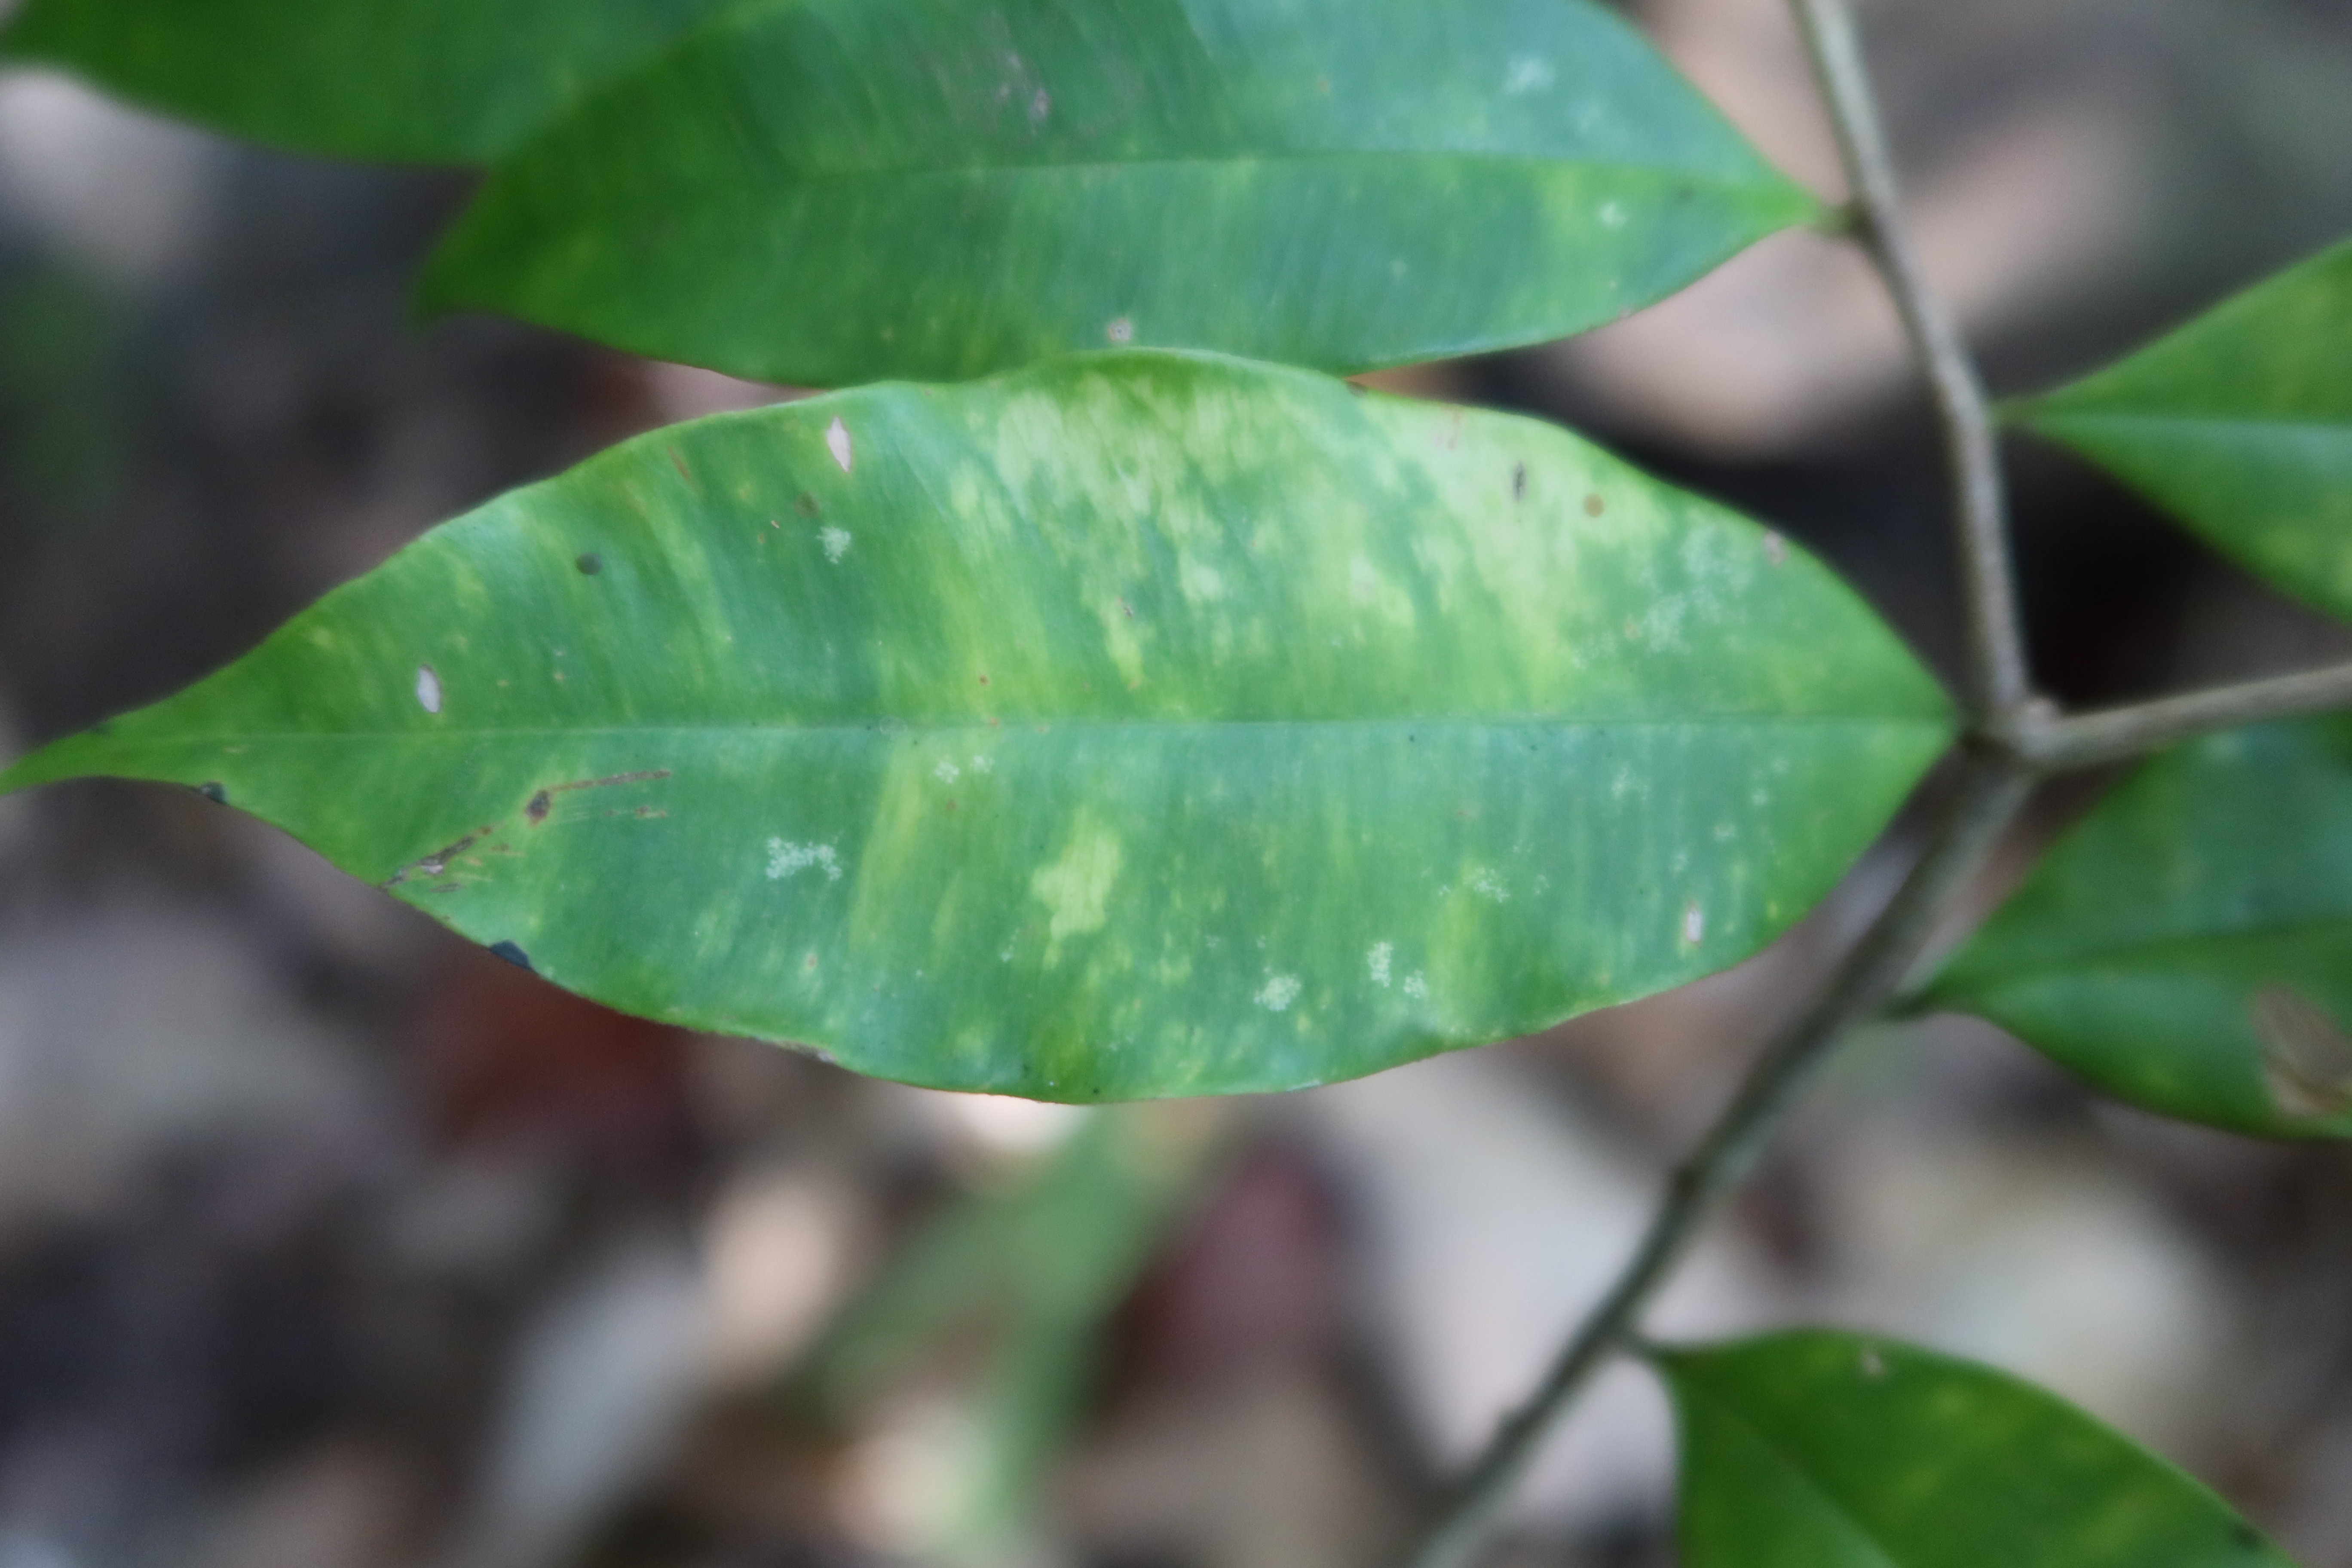
Label: Brown spots